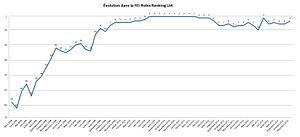
Évolution du classement de Kevin Staut dans la FEI Rolex Ranking List (classement mondial des cavaliers de saut d'obstacles), entre janvier 2008 et novembre 2012.
Kevin Staut, né le 15 novembre 1980 au Chesnay, est un cavalier de saut d'obstacles français.